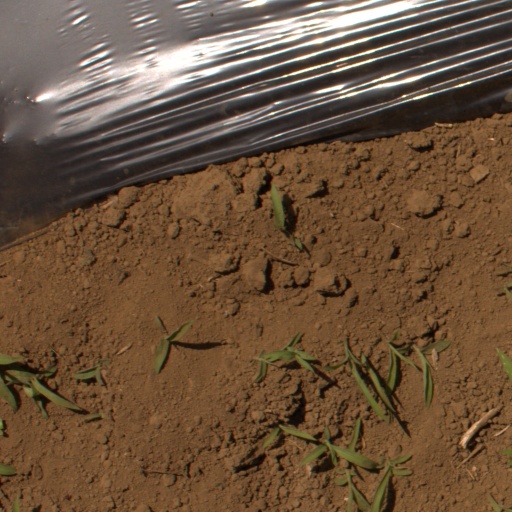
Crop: Jerusalem artichoke